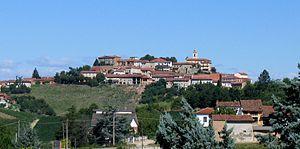
Vigliano d'Asti est une commune italienne de la province d'Asti dans la région Piémont en Italie.